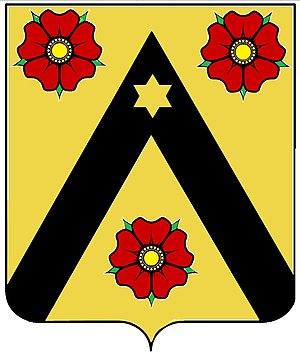
Joannes van Nieulande fut un prêtre oratorien, actif à Saint-Nicolas.